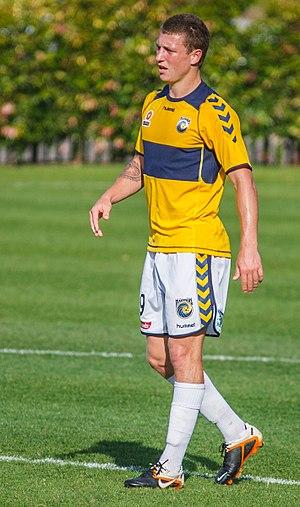
Mitchell Duke, né le 18 janvier 1991 à Liverpool en Australie, est un footballeur international australien. Il joue au poste d'attaquant au Central Coast Mariners en A-League.